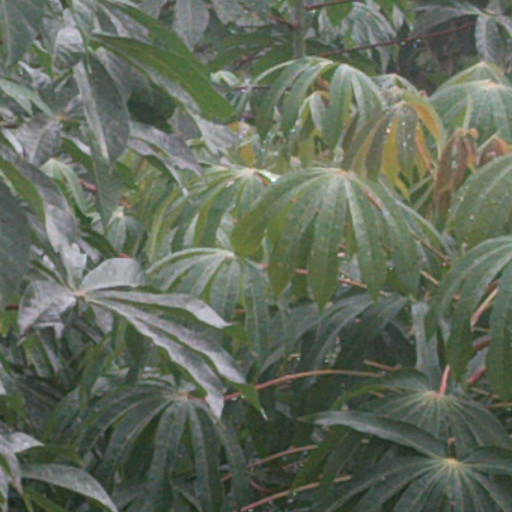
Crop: cassava